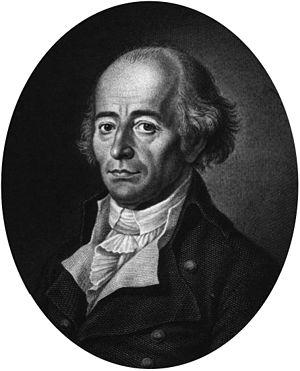
Johann Heinrich Jung-Stilling Grund, 12 septembre 1740 - Karlsruhe, 2 avril 1817 est un écrivain allemand.